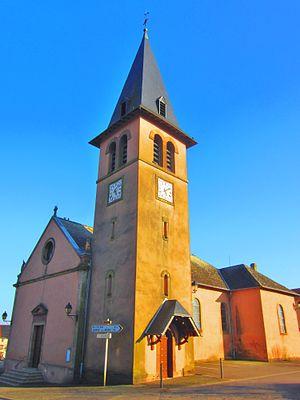
Eglise Launstroff
Launstroff est une commune française située dans le département de la Moselle, en région Grand Est.